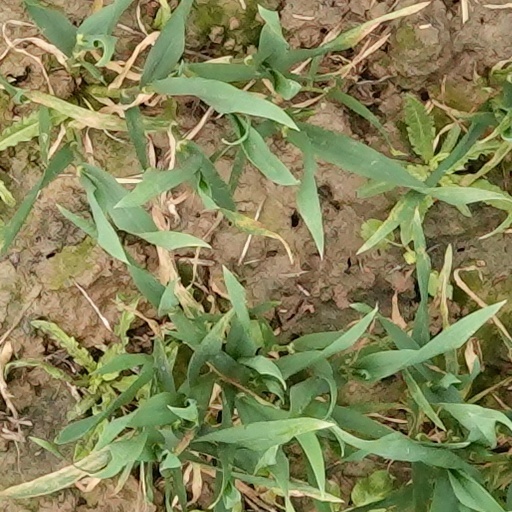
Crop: wheat